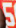
Number: 5